Biological warfare

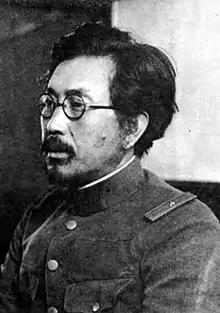
Shirō Ishii, commander of Unit 731, which performed human vivisections and other biological experimentation

The most notorious program of the period was run by the secret Imperial Japanese Army Unit 731 during the war, based at Pingfan in Manchuria and commanded by Lieutenant General Shirō Ishii. This biological warfare research unit conducted often fatal human experiments on prisoners, and produced biological weapons for combat use. Although the Japanese effort lacked the technological sophistication of the American or British programs, it far outstripped them in its widespread application and indiscriminate brutality. Biological weapons were used against Chinese soldiers and civilians in several military campaigns. In 1940, the Japanese Army Air Force bombed Ningbo with ceramic bombs full of fleas carrying the bubonic plague. Many of these operations were ineffective due to inefficient delivery systems, although up to 200,000 people may have died. During the Zhejiang-Jiangxi Campaign in 1942, around 1,700 Japanese troops died out of a total 10,000 Japanese soldiers who fell ill with disease when their own biological weapons attack rebounded on their own forces.